Varenguebec

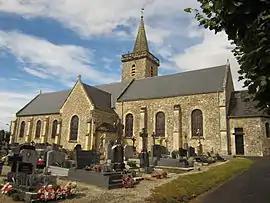
The church of Saint-Martin

Varenguebec is a commune in the Manche department in Normandy in north-western France.